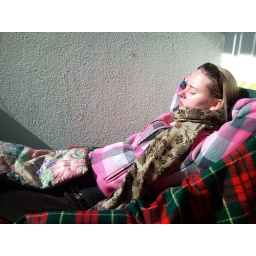
zonnen op ons balkon in de zon tussen de skilessen van laura door